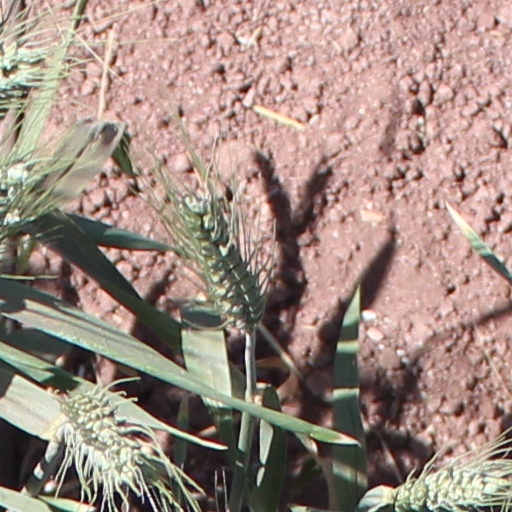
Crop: wheat